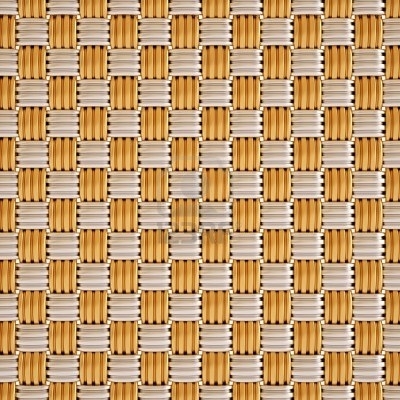
Texture: woven